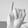
ASL letter: I